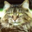
Label: cat